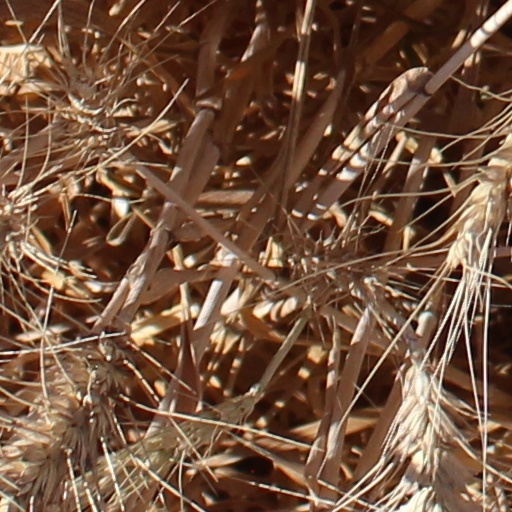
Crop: wheat